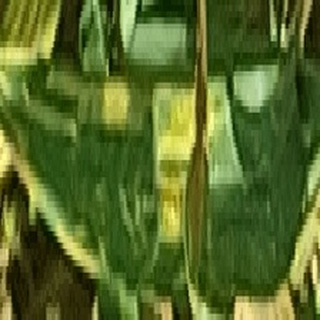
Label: wheat_yellow_rust